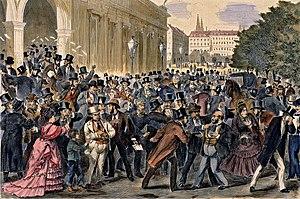
22 janvier : les Ashanti traversent la rivière Pra. Début d’une guerre entre les Britanniques et les Ashanti en Côte de l’Or. Les Fanti demandent l’aide des Britanniques contre les Ashanti.